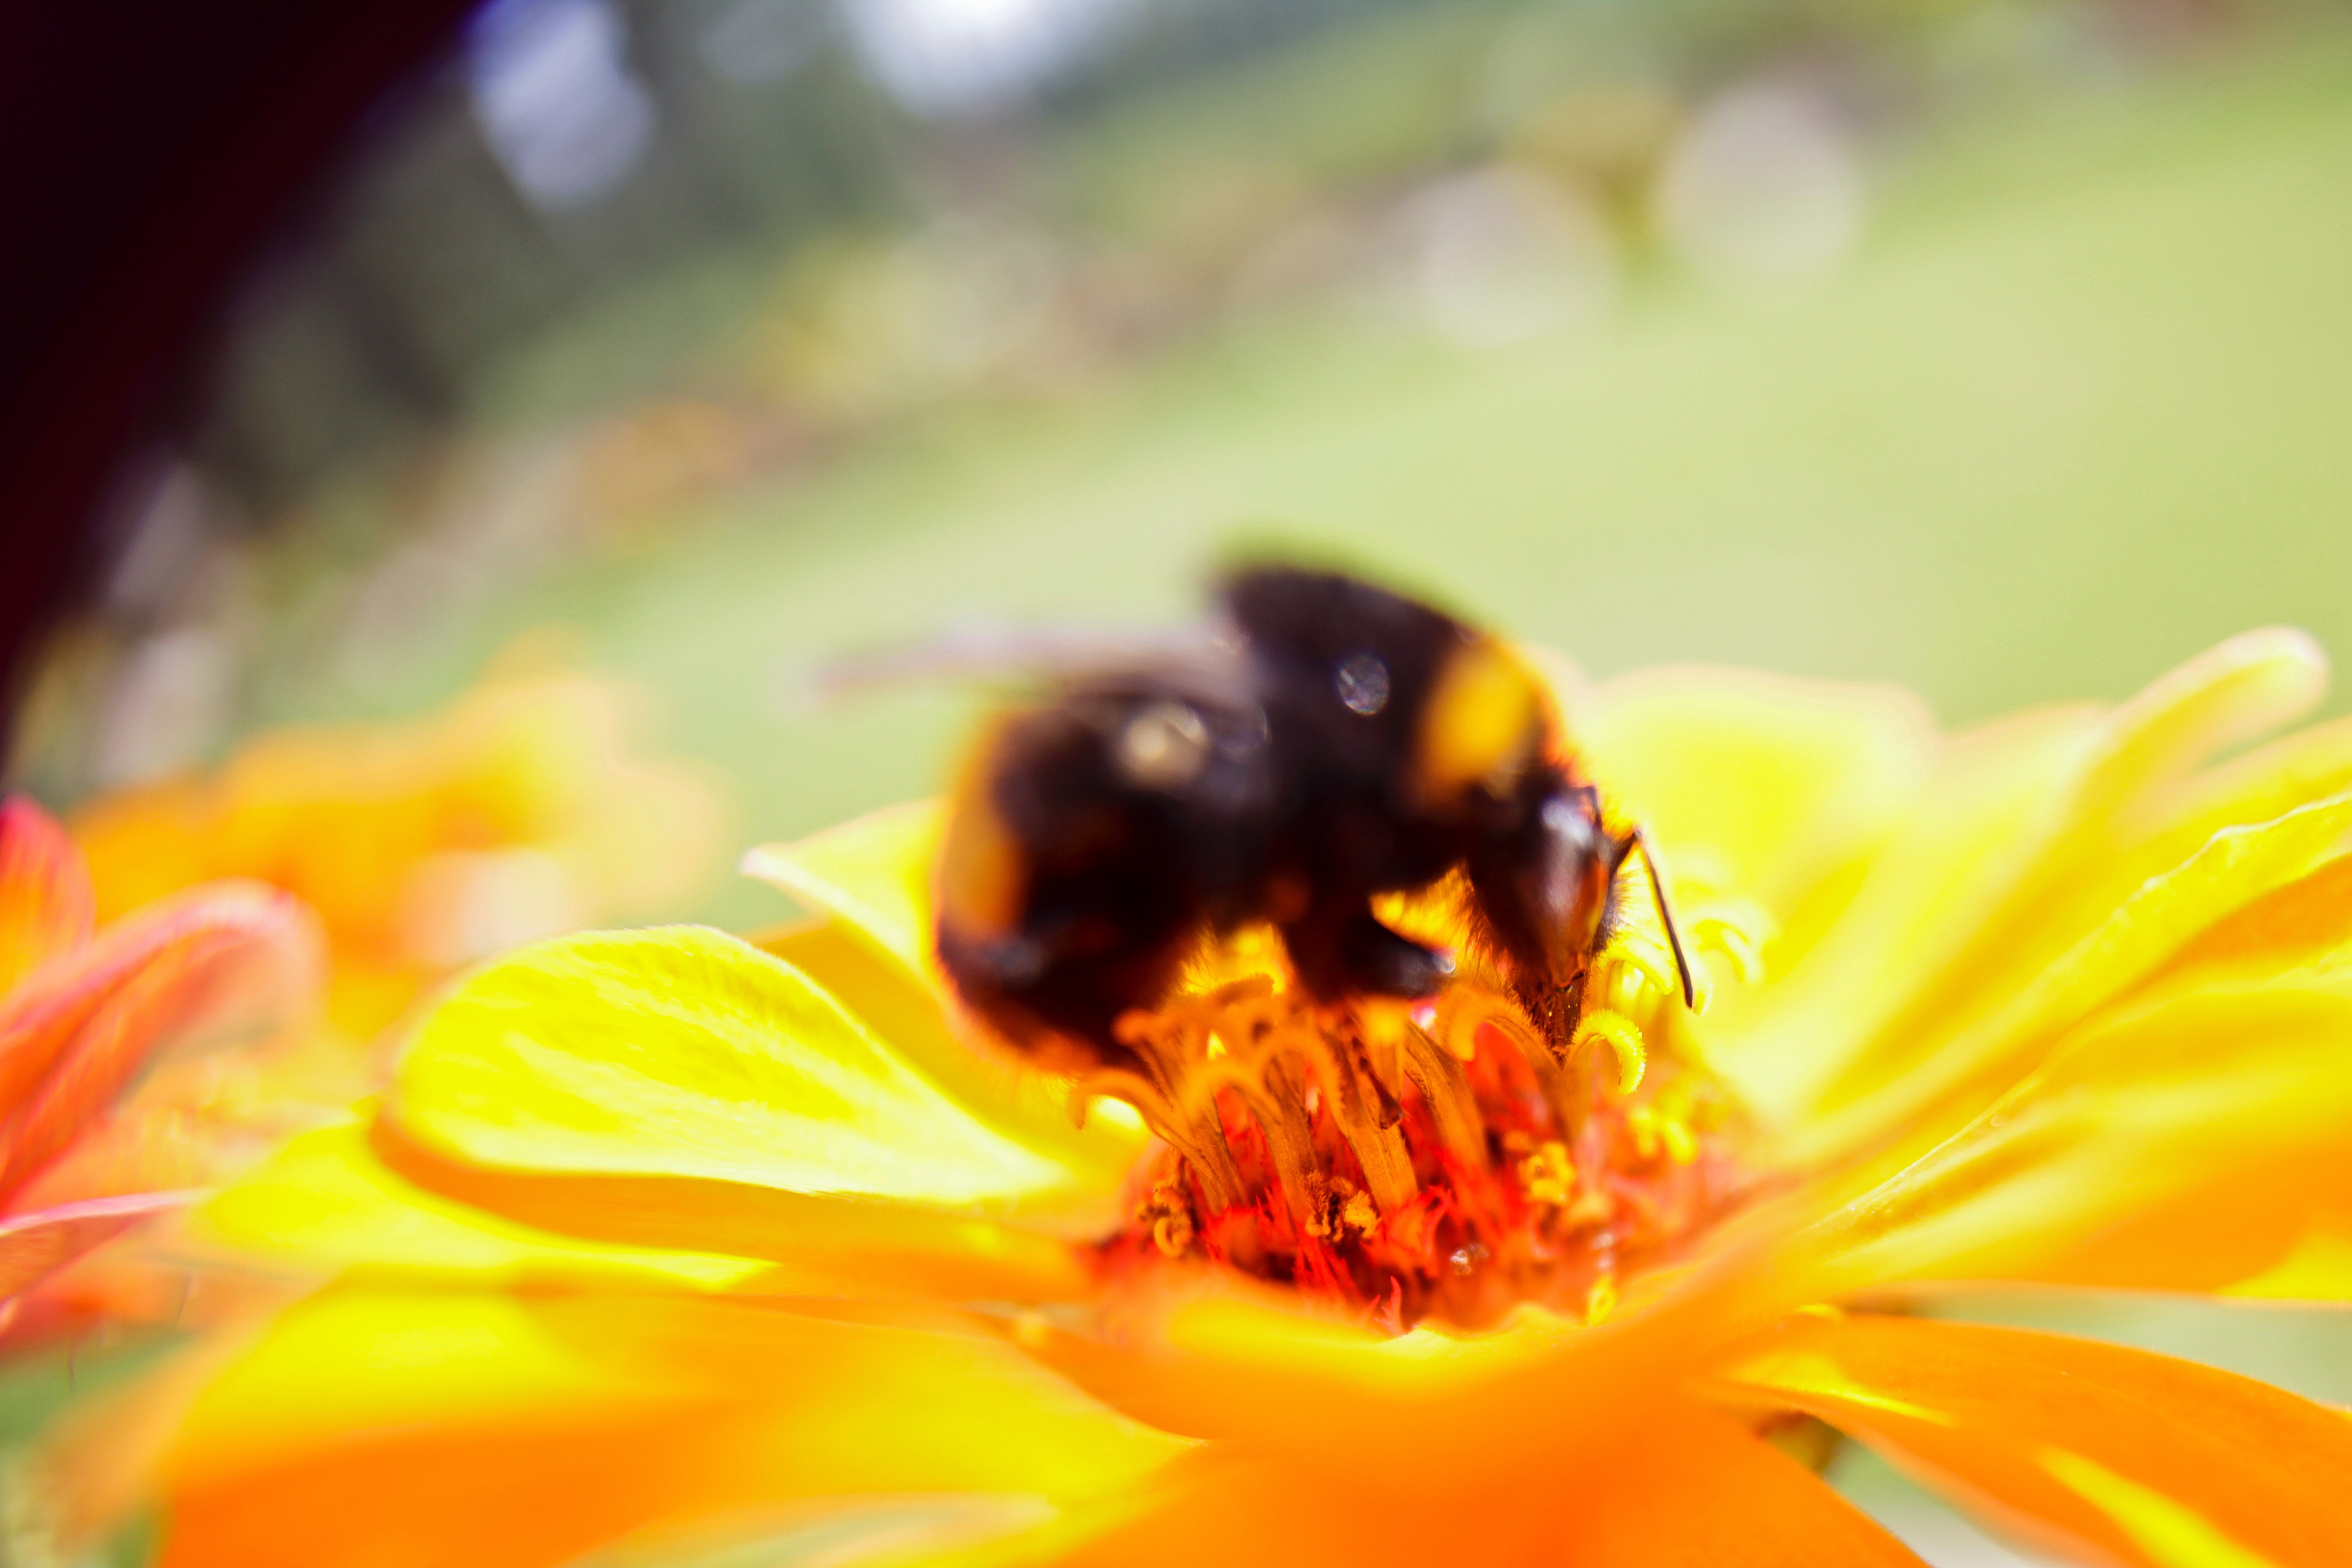
plant, photography, flower, petal, pollen, insect, yellow, flora, invertebrate, close up, bee, nectar, macro photography, honey bee, pollinator, membrane winged insect